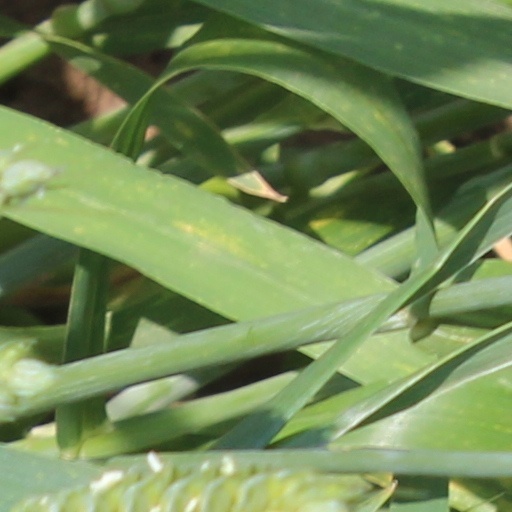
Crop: wheat